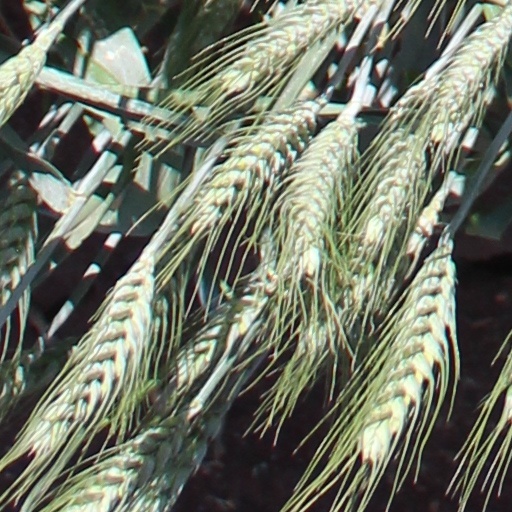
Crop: wheat